Priestess of Avalon

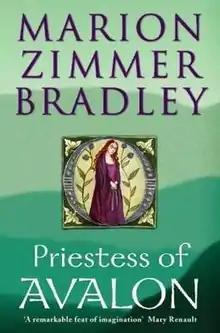
First edition

Priestess of Avalon is a 2000 novel by American writer Marion Zimmer Bradley, completed posthumously by Diana L. Paxson. It follows detailing the life of Helena, first wife of Western Roman Emperor Constantius Chlorus and mother of Constantine.